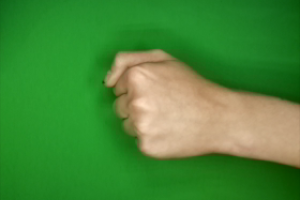
Label: rock